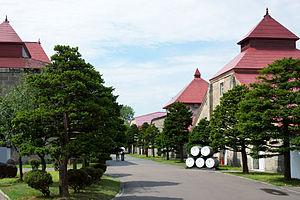
La production de whisky japonais a commencé autour de 1870, mais la première production commerciale a eu lieu en 1923 lorsque la première distillerie du pays, Yamazaki, a été créée.
La Nikka Whisky Distilling Co. Ltd. est une entreprise japonaise du secteur agroalimentaire qui produit et distribue du whisky et du brandy. Son siège social est situé à Tokyo. Nikka est une filiale d'Asahi Breweries.